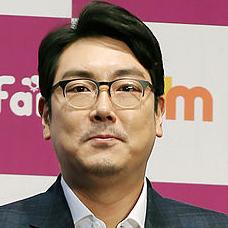
Age: 37